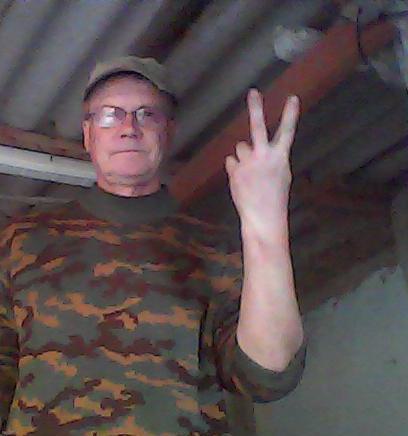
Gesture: peace_inverted